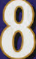
Number: 8